Thomas J. Mastin

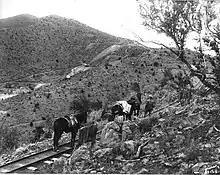
Railroad to the Piños Altos mines

In 1858, Mastin moved to Gila City, New Mexico Territory, where he worked as an attorney. In 1860, he was elected as the city's delegate to the constitutional assembly held in Tucson from April 2 to 5. The result was the promulgation of the provisional Arizona Territory, with Lewis S. Owings as governor. Owings appointed Mastin attorney general of Castle Dome County (within modern-day Yuma County). On August 15, 1860, the census listed him as an unmarried merchant with $2,000 in real estate and $6,500 in personal property; at that point he also operated a mining business in Piños Altos, Doña Ana County, where gold was discovered in May. Still practicing law, in December, he discovered a quartz lode along the Continental Divide near Piños Altos, naming it the Pacific. He also found a second, which he named the Atlantic. In 1861, he co-owned a ranch with Thomas Jefferson Helm. Gaining local popularity, "The Mesilla Times" titled him "colonel". It also reported him as practicing law in Mesilla County, with his office in Piños Altos, and in the Supreme Court of the Territory of Arizona on February 16, 1861; such was reiterated on March 2. On March 16, Mastin, representative of Piños Altos, voted in a convention in Mesilla to form Confederate Arizona. On May 15, Mastin was shot by John Portell in Mesilla, with a bounty for $200 being posted the next day. On July 18, Mastin formed the Arizona Guards, and on August 1, Arizona seceded under Governor John R. Baylor; the Arizona Guards entered the Confederate Army, being stationed for 12 months at Fort Fillmore.